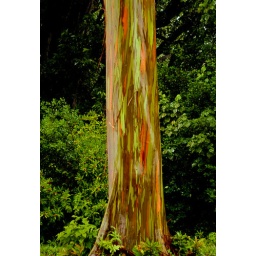
Frolab in Maui -bamboo forest + gum trees (11 of 47)